Bacon's College

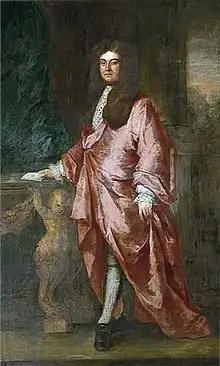
In 1703, Josiah Bacon, founded the school that became Bacon's College.

Founded in 1703 by Josiah Bacon, a fellmonger, its first location was above the porch of St Mary Magdalen, Bermondsey, as Bacon's School. It was relocated to nearby Grange Road in 1860 and was subsequently relocated in 1962 to Pages Walk as a mixed secondary modern school. As part of the redevelopment in Rotherhithe it became a CTC in a new campus. The college enjoyed its tercentenary in 2003, and held a Founder's Day service in St Paul's Cathedral to celebrate the event. Normally its Founder's Day service is held at Southwark Cathedral.